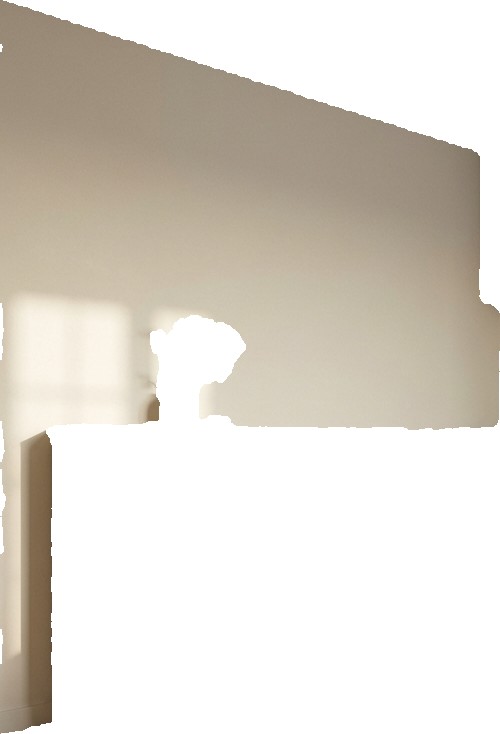
Surface category: wall